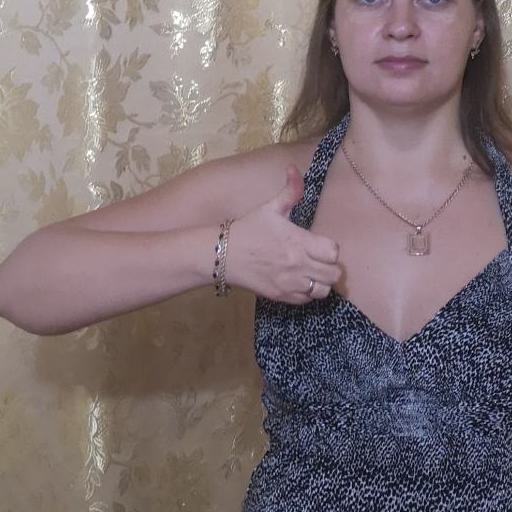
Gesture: like